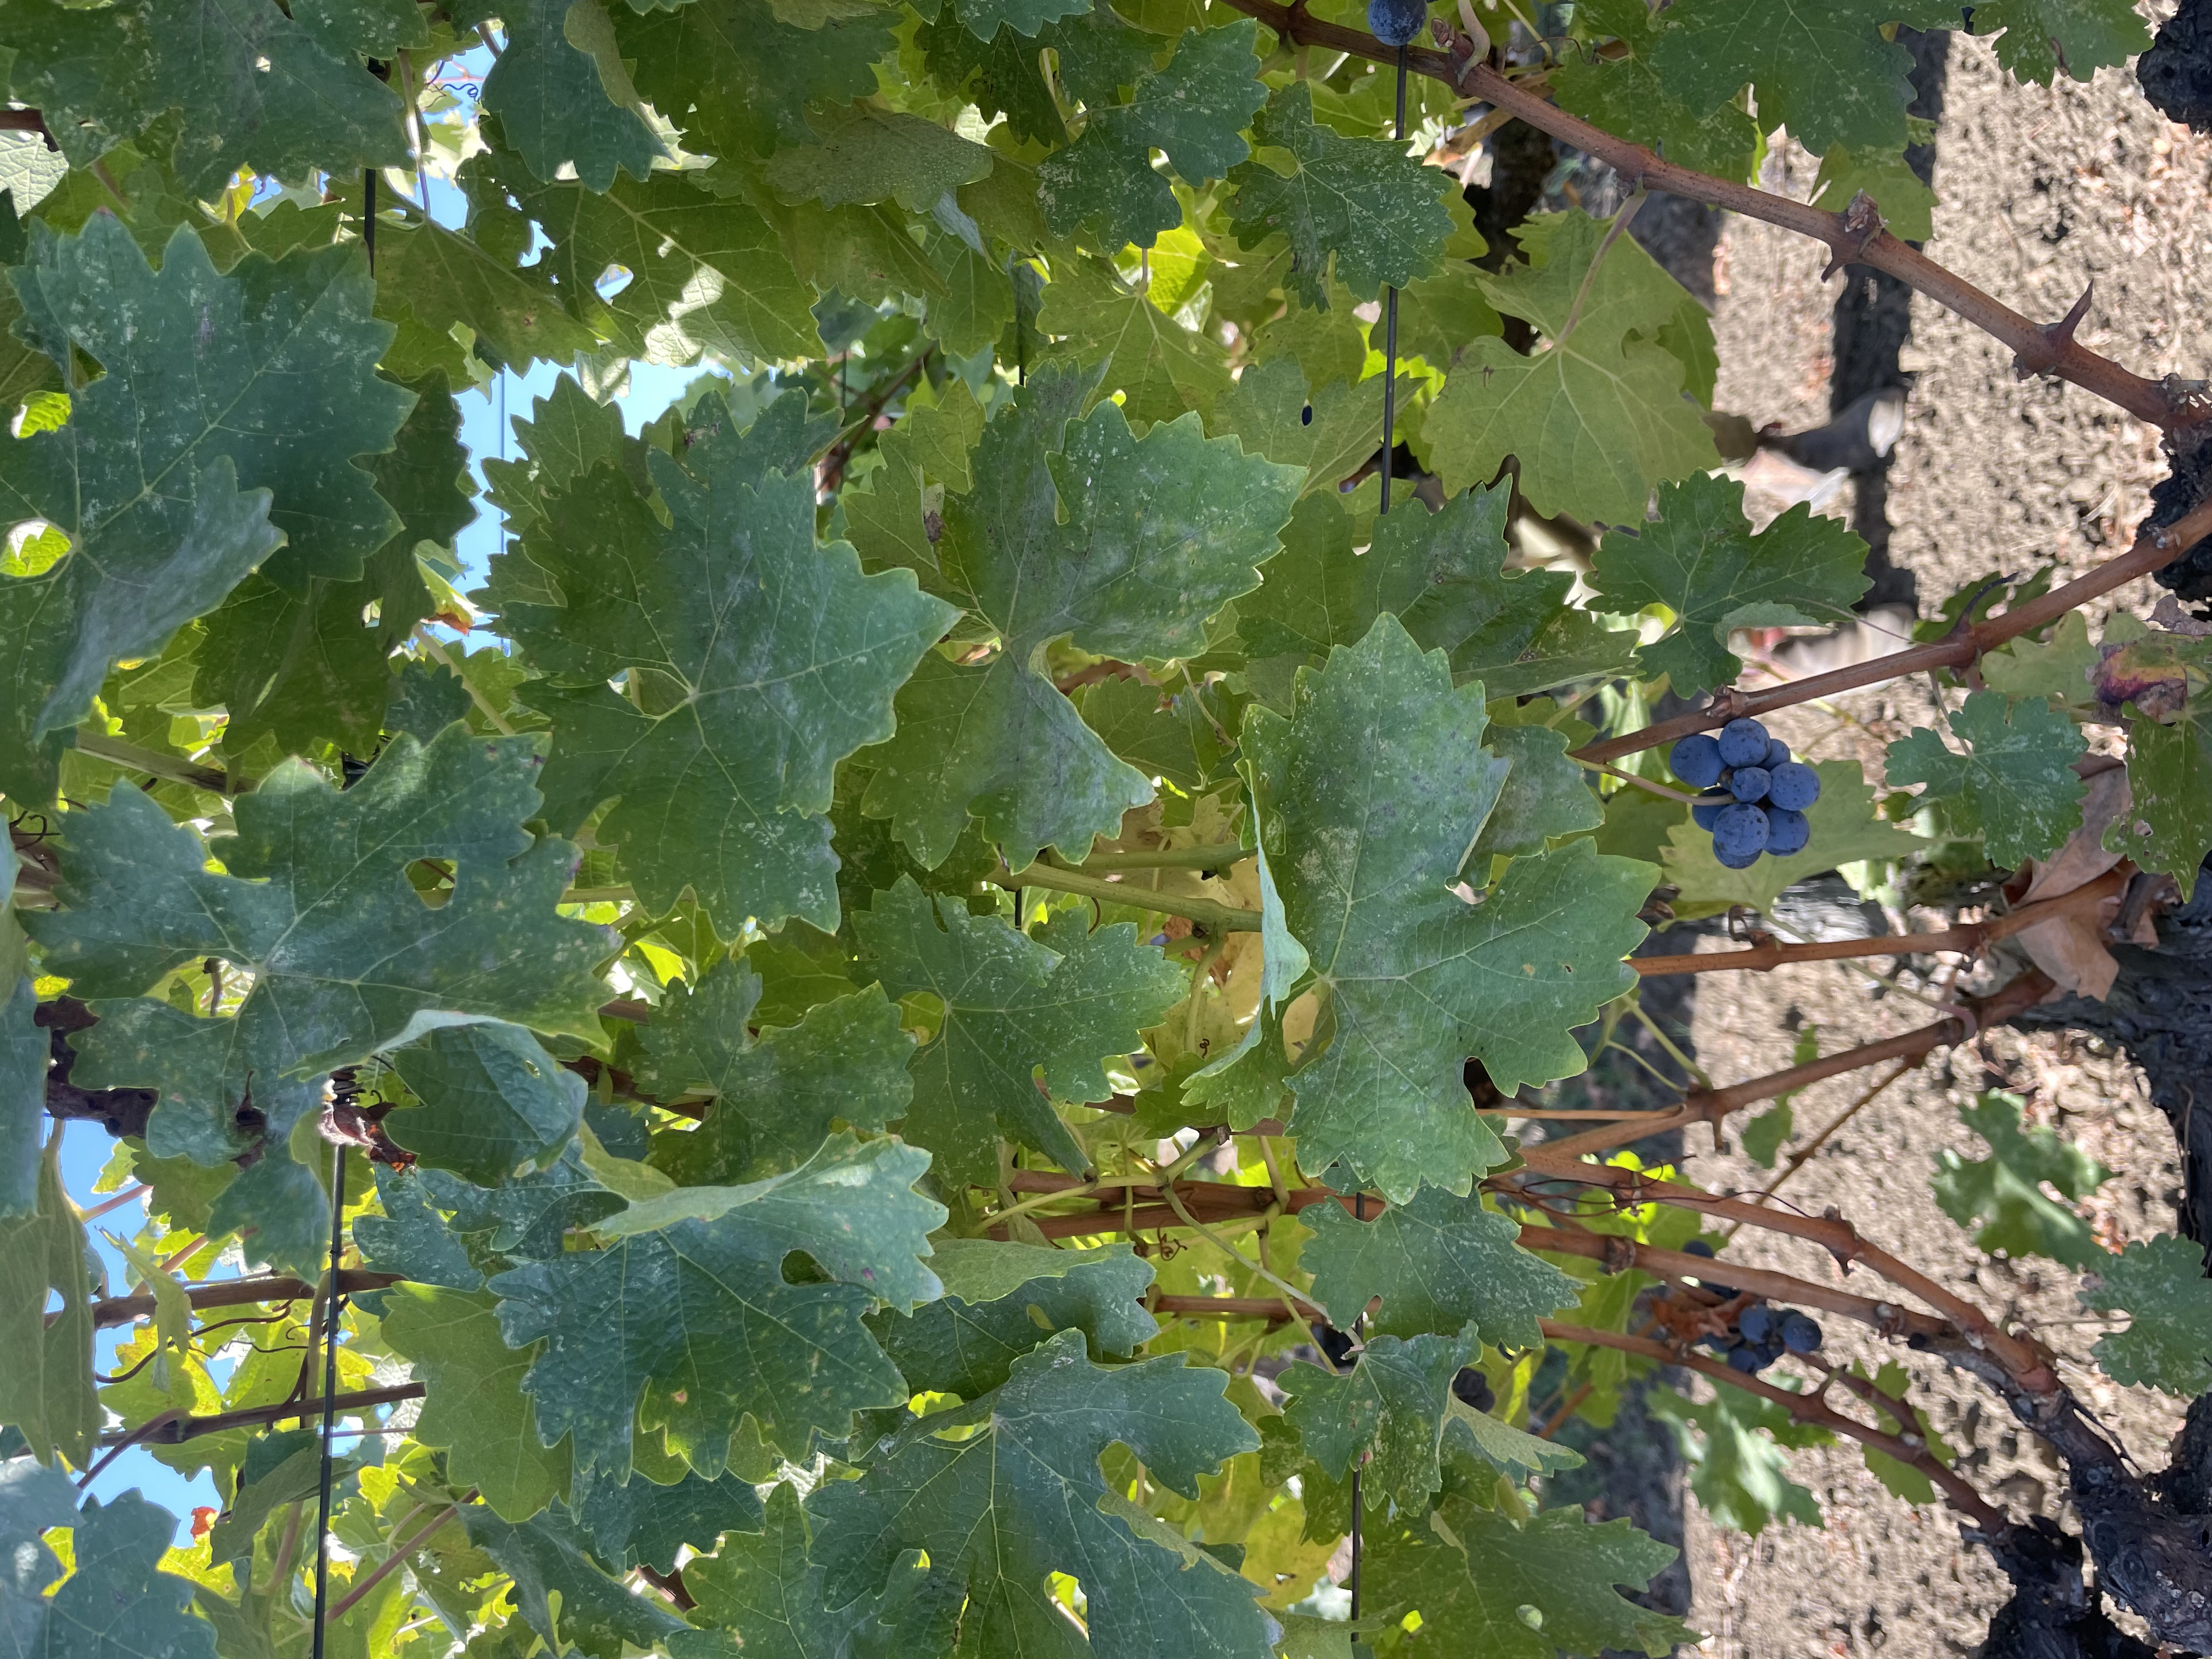
Label: No Virus